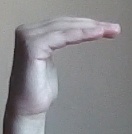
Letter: haa